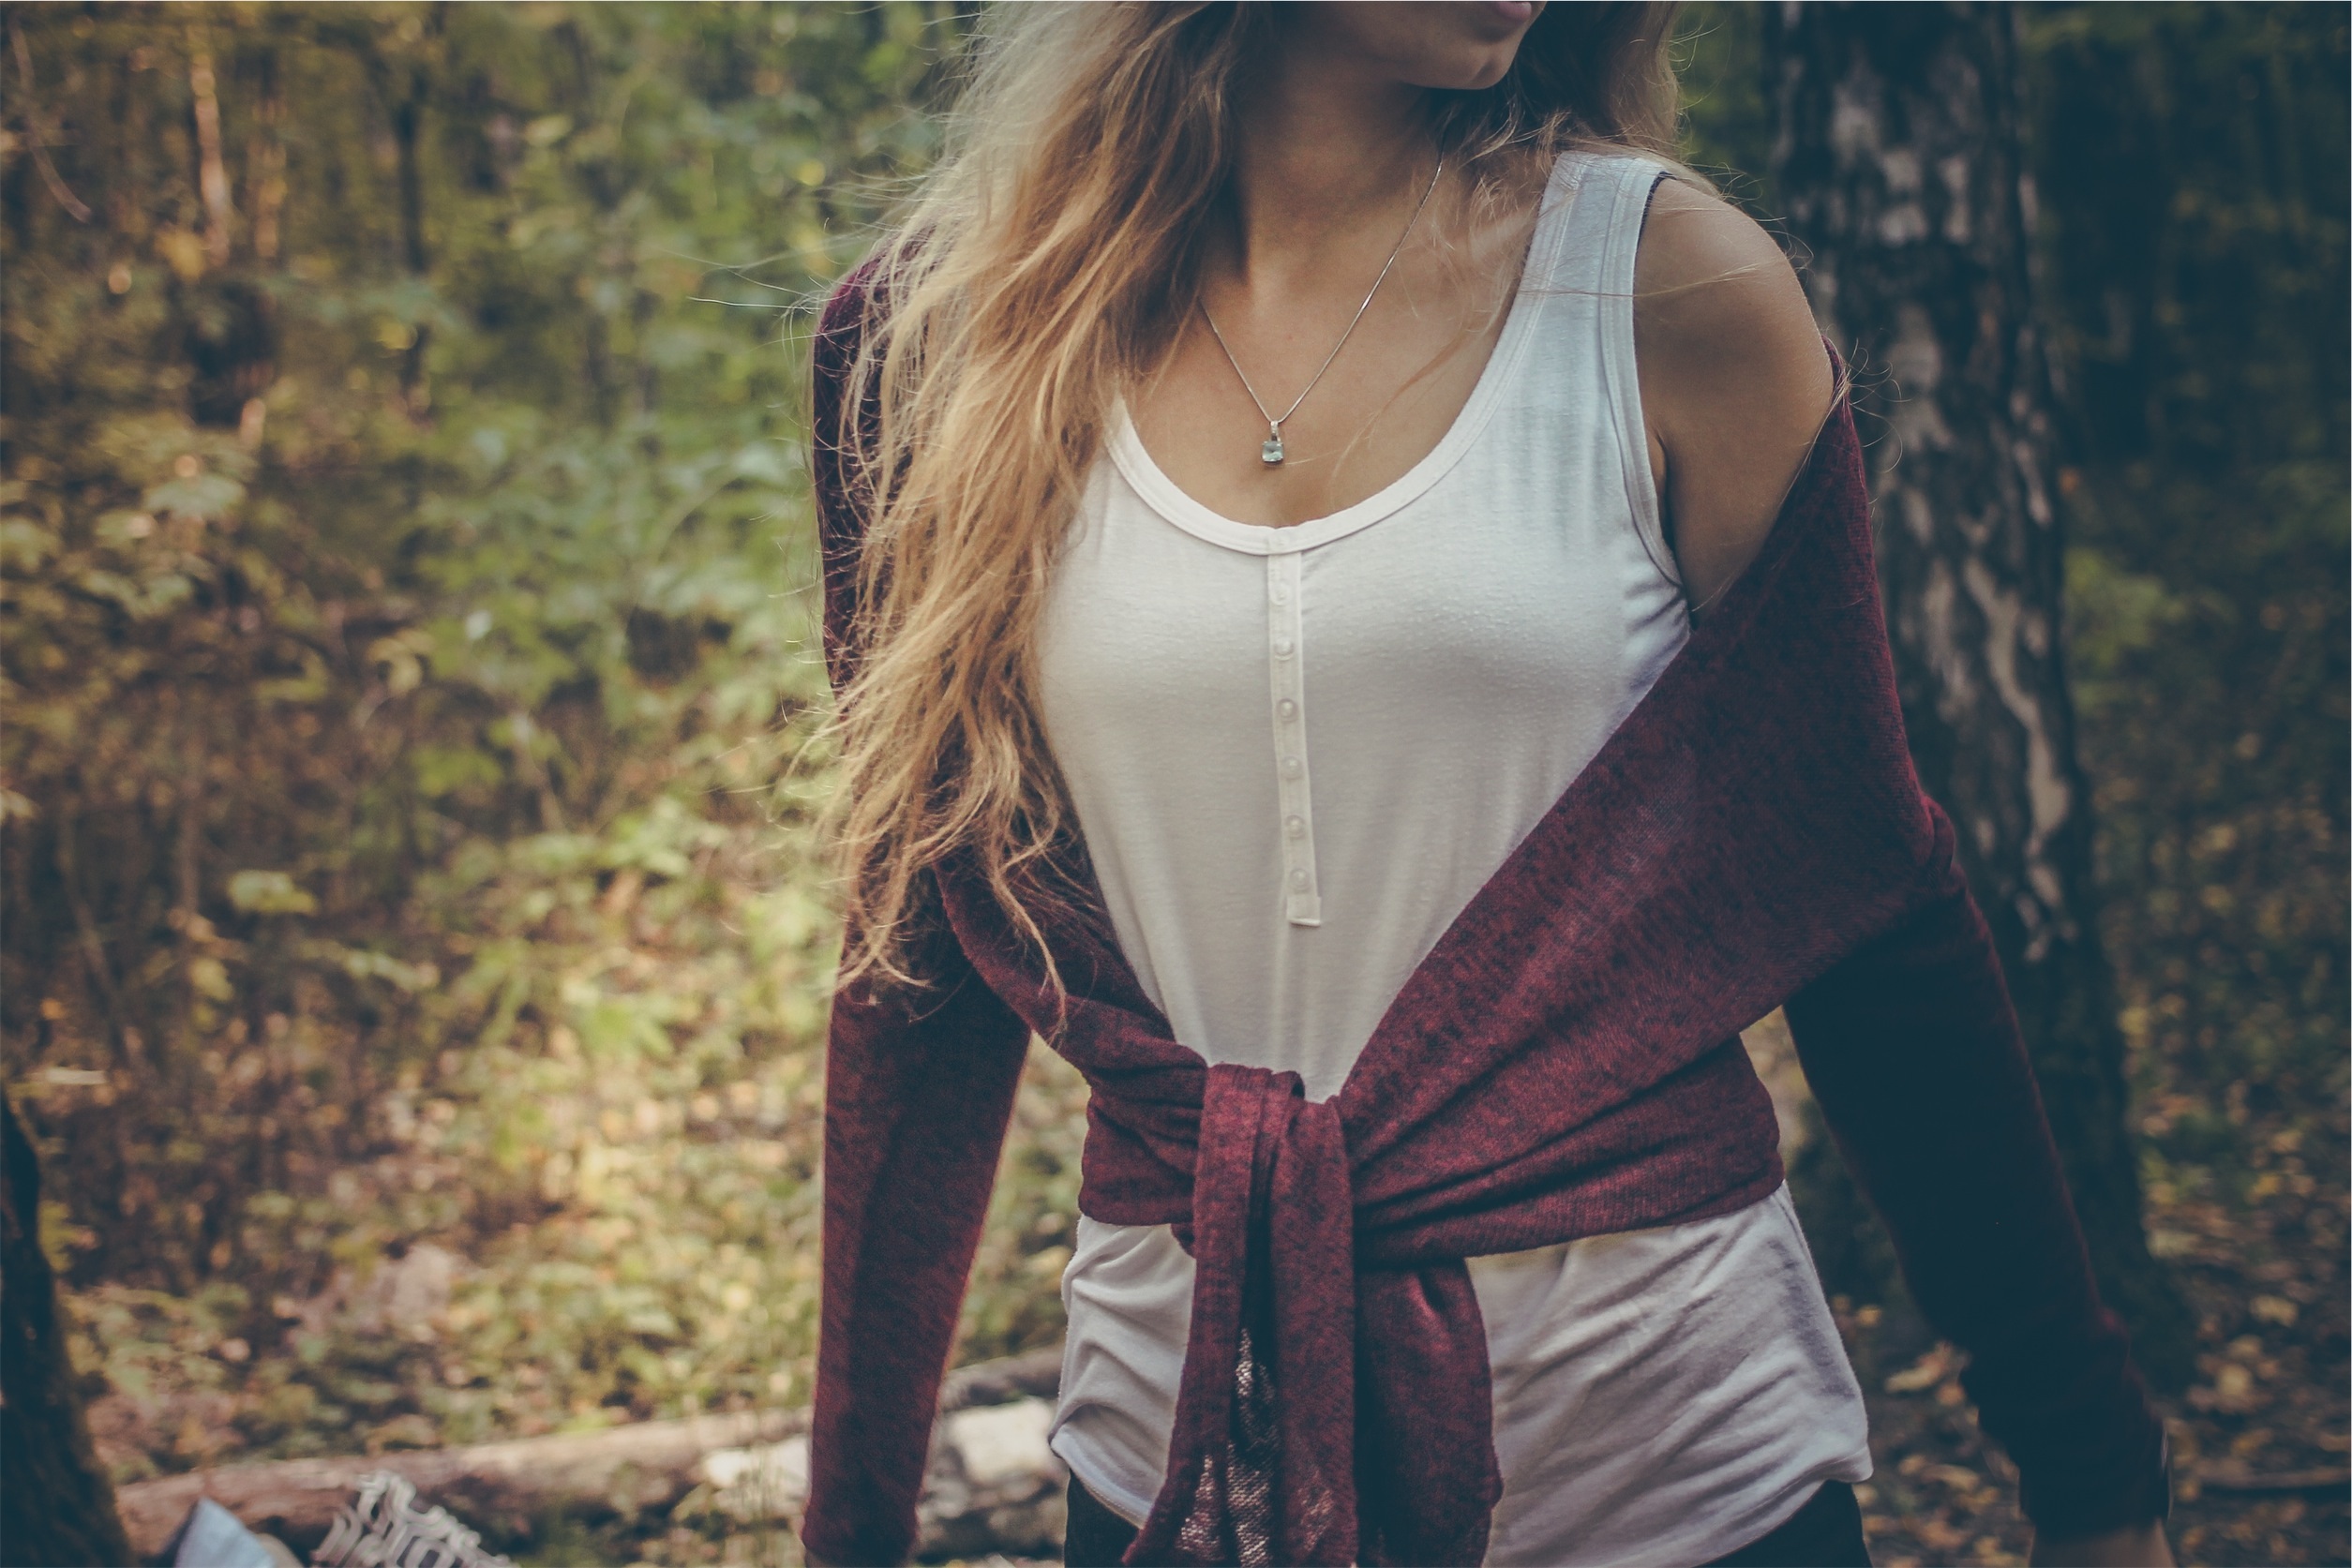
people, girl, woman, hair, photography, portrait, model, spring, fashion, clothing, lady, blonde, outerwear, hairstyle, sweater, long hair, dress, beauty, tank top, photo shoot, brown hair, portrait photography